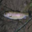
Label: trout